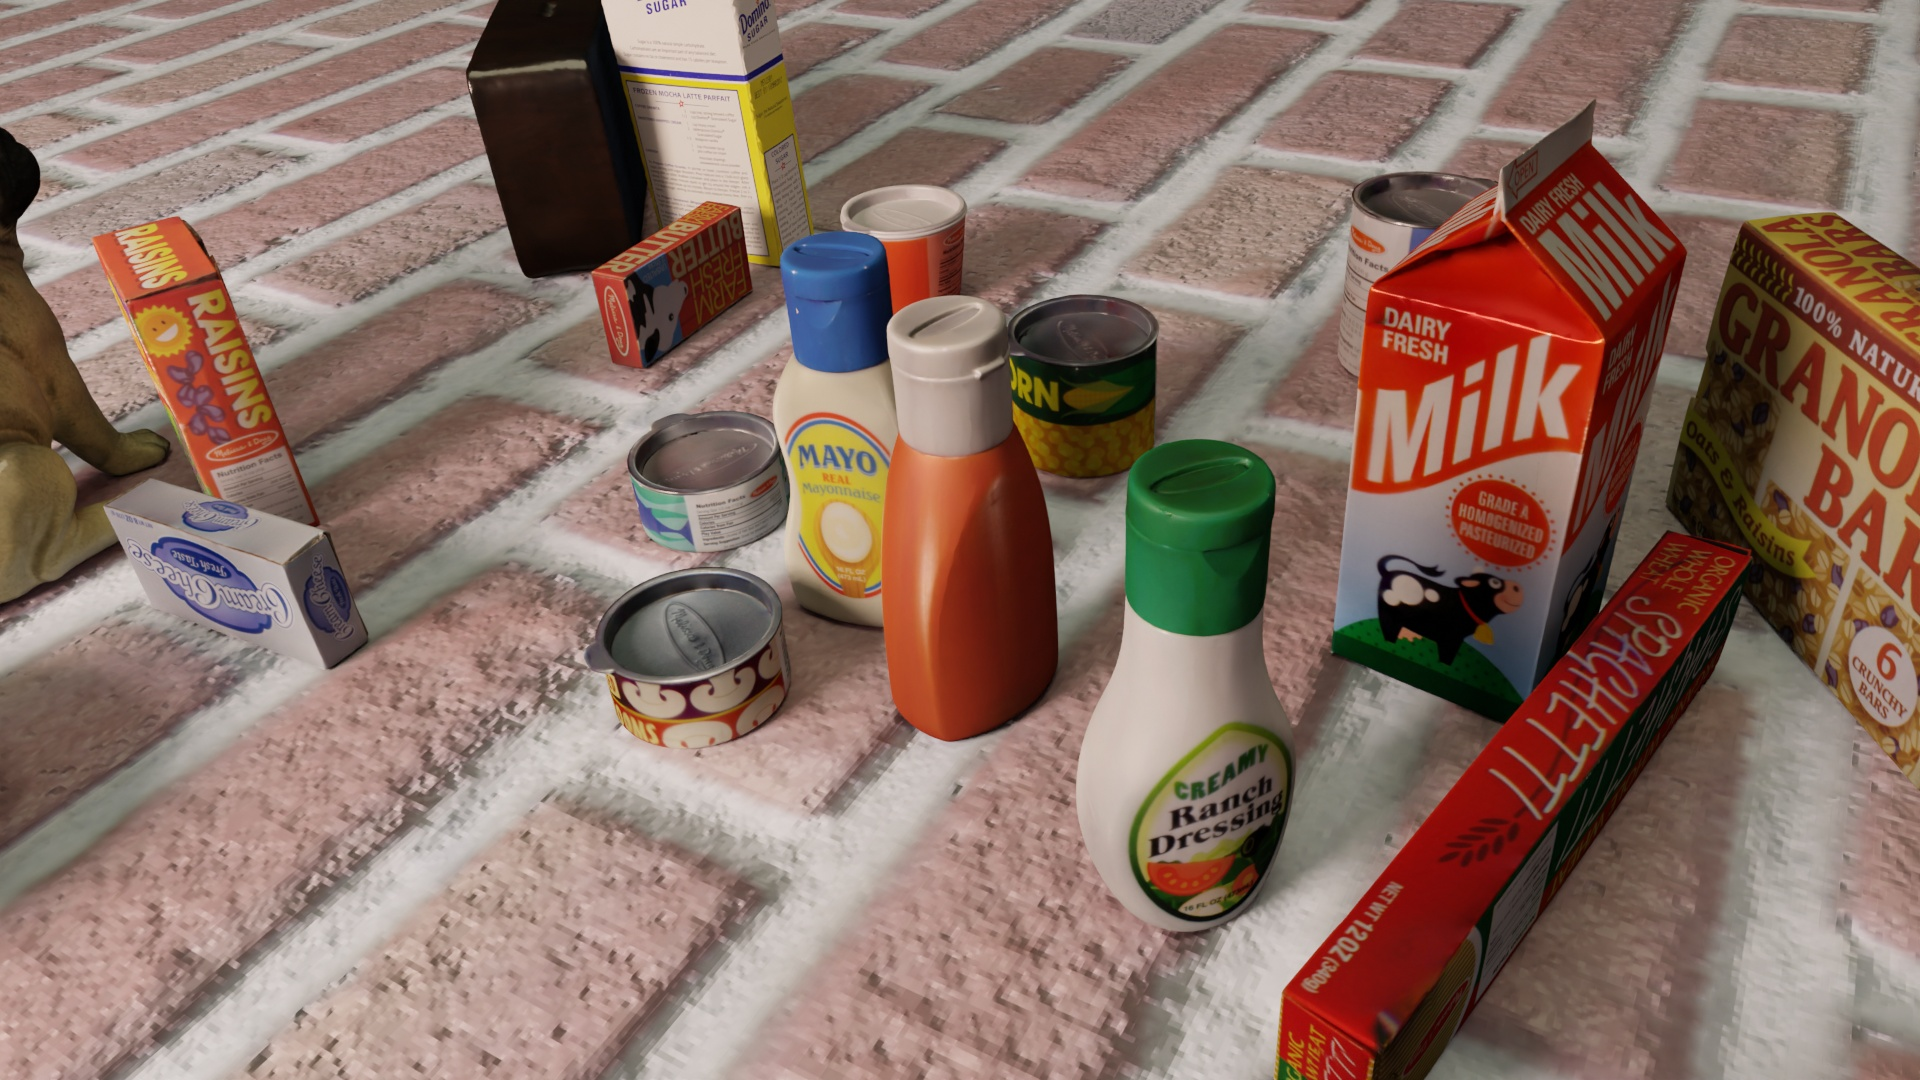
Question:
What are the eight normalized (x, y) image coordinates between 0 and 1 of the cuboid corners for the packaging design of the cream cheese? Your answer should be a list of normalized (x, y) image coordinates between 0 and 1 with bottom face first then top face, all counter-clockwise.
Answer: [(0.170833, 0.625), (0.195833, 0.589815), (0.104167, 0.535185), (0.078646, 0.565741), (0.145833, 0.521296), (0.172917, 0.487963), (0.078125, 0.437963), (0.05, 0.466667)]